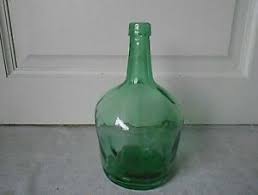
Waste category: glass